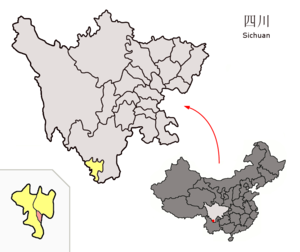
Le xian de Yanbian est un district administratif de la province du Sichuan en Chine. Il est placé sous la juridiction de la ville-préfecture de Panzhihua.